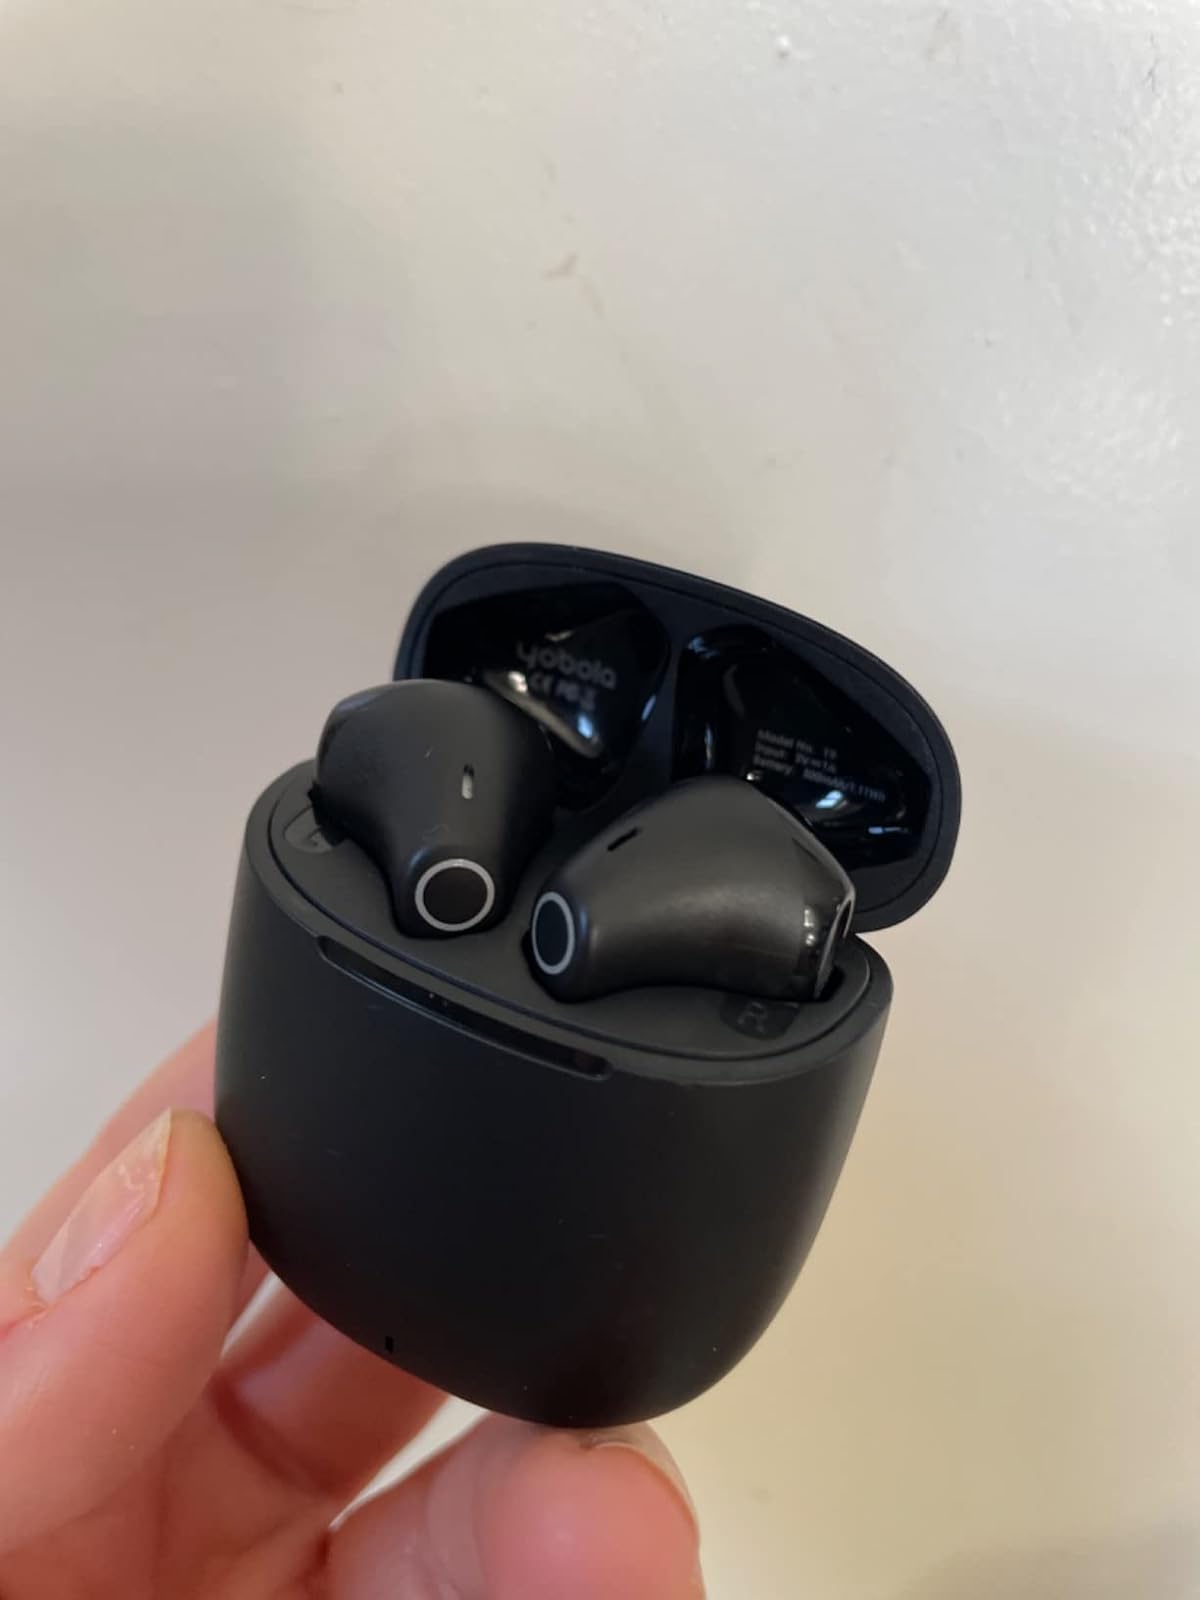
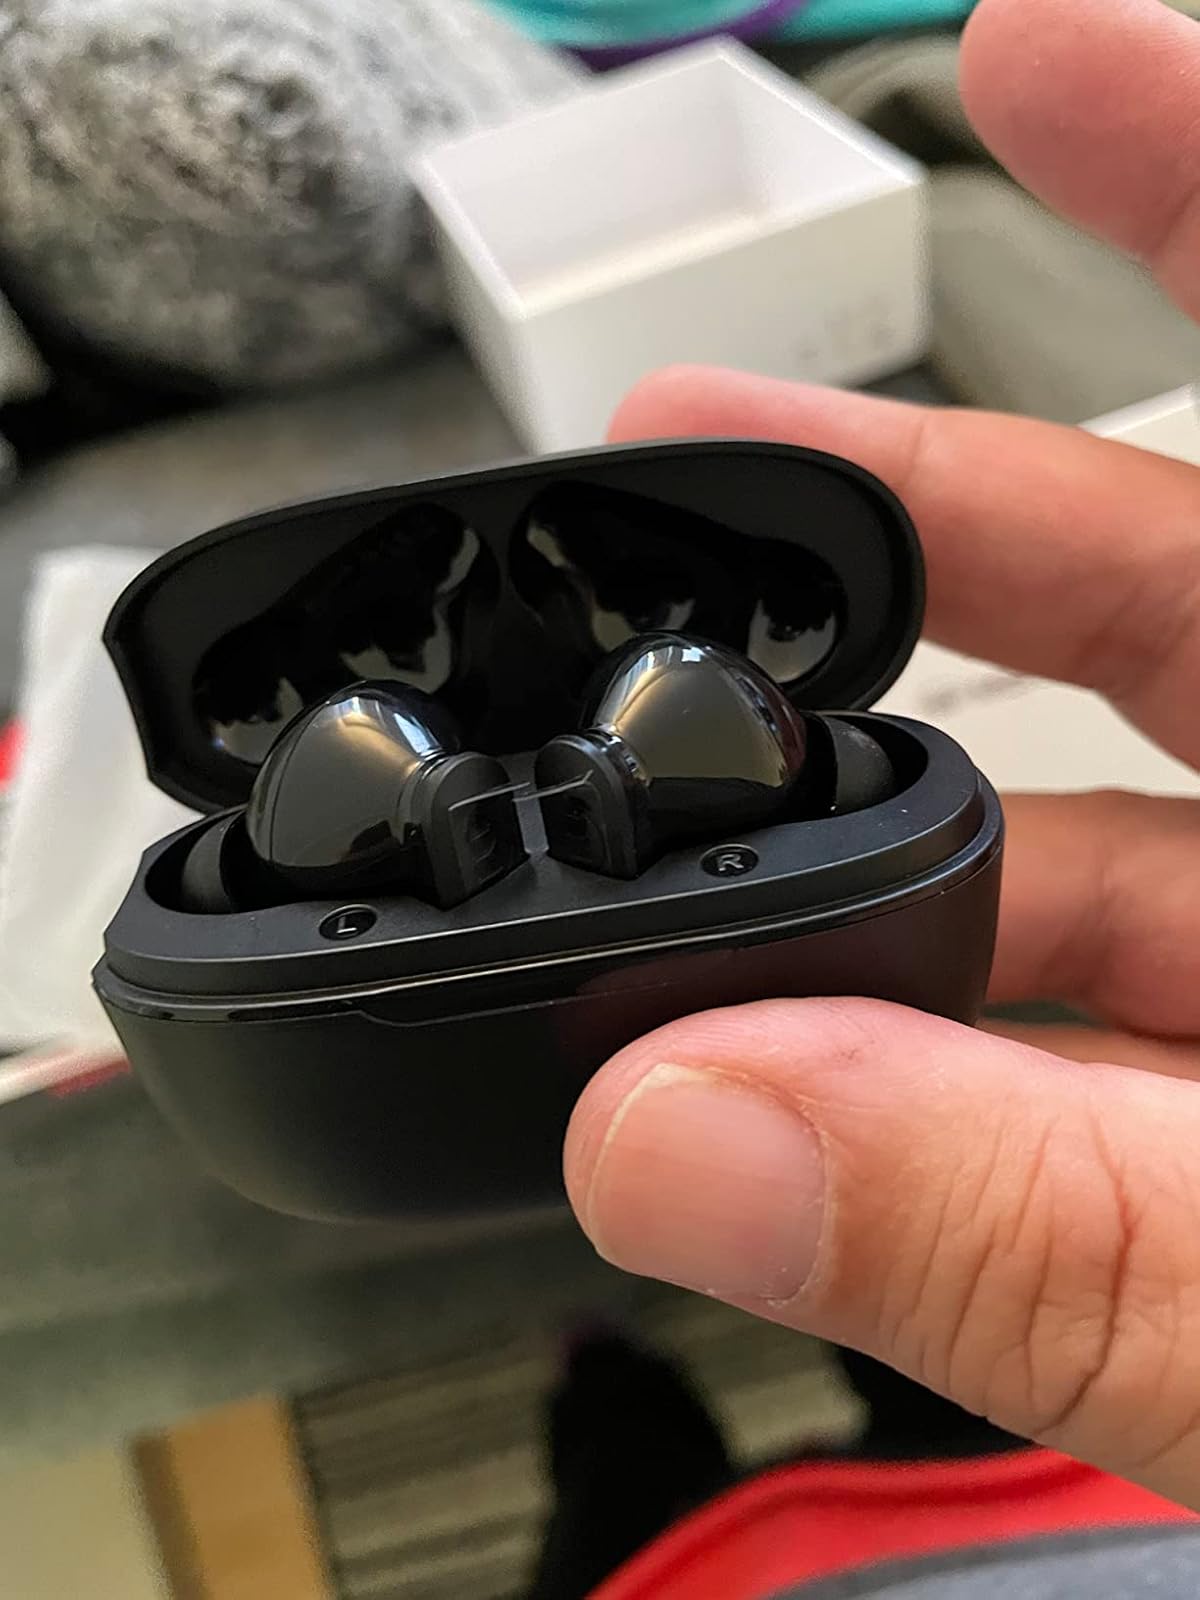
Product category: earbuds
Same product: no